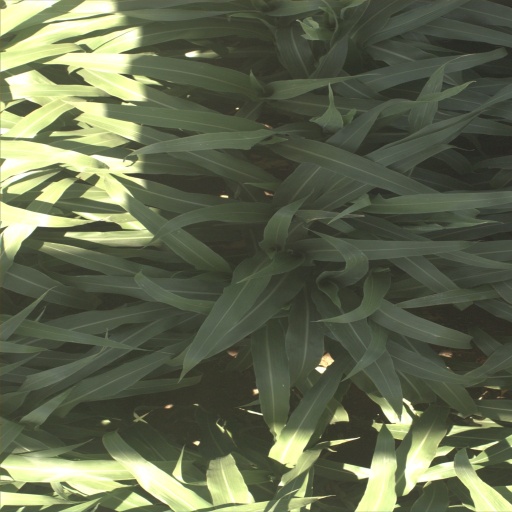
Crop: sorghum